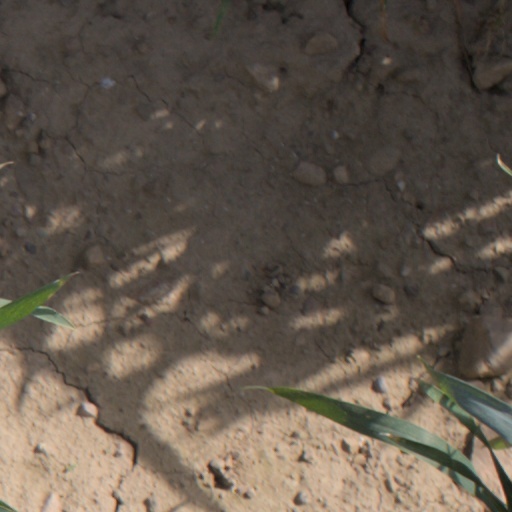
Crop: wheat